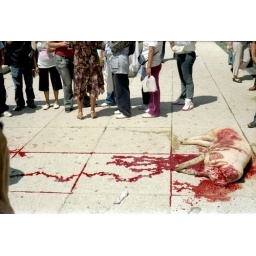
Protesters slaughtered a pig at noon in front of the Met Life building on Insurgentes Sur.